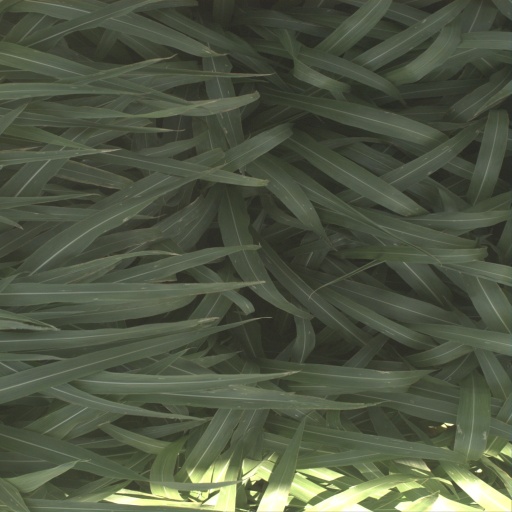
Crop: sorghum